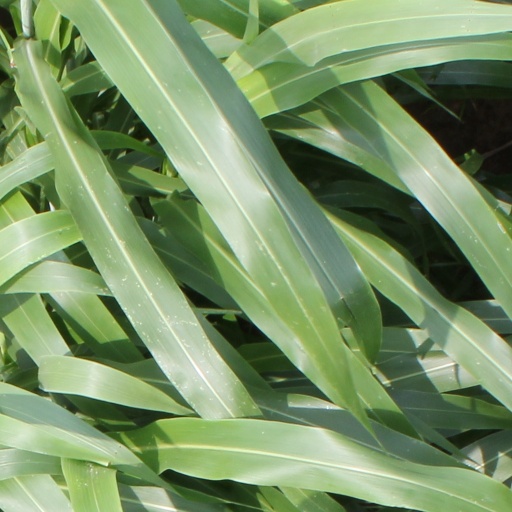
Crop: sorghum